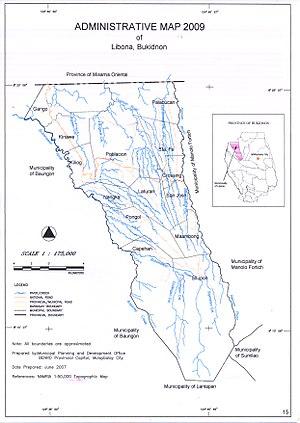
Libona est une municipalité des Philippines située dans le nord de la province de Bukidnon, sur l'île de Mindanao. Elle se trouve à une centaine de km de la capitale provinciale Malaybalay.